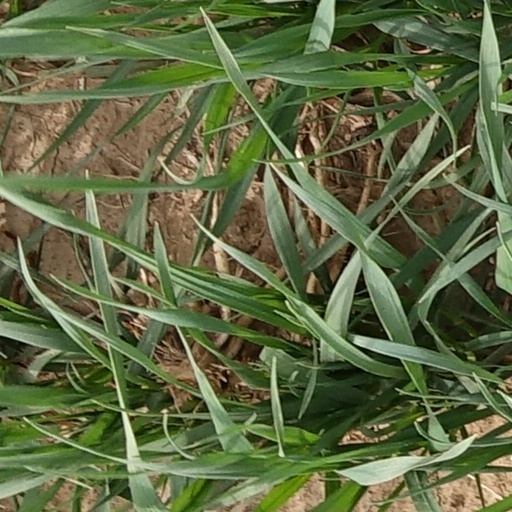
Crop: wheat